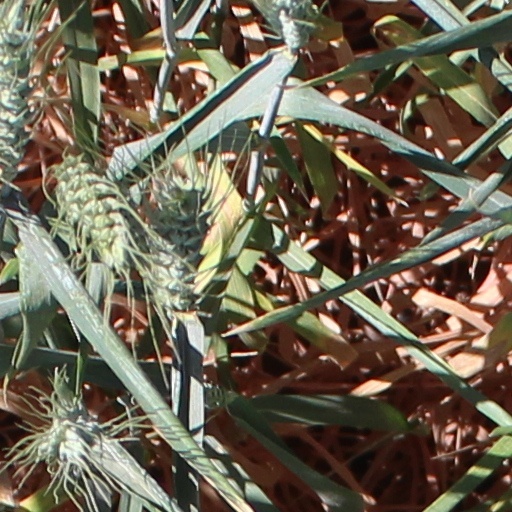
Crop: wheat